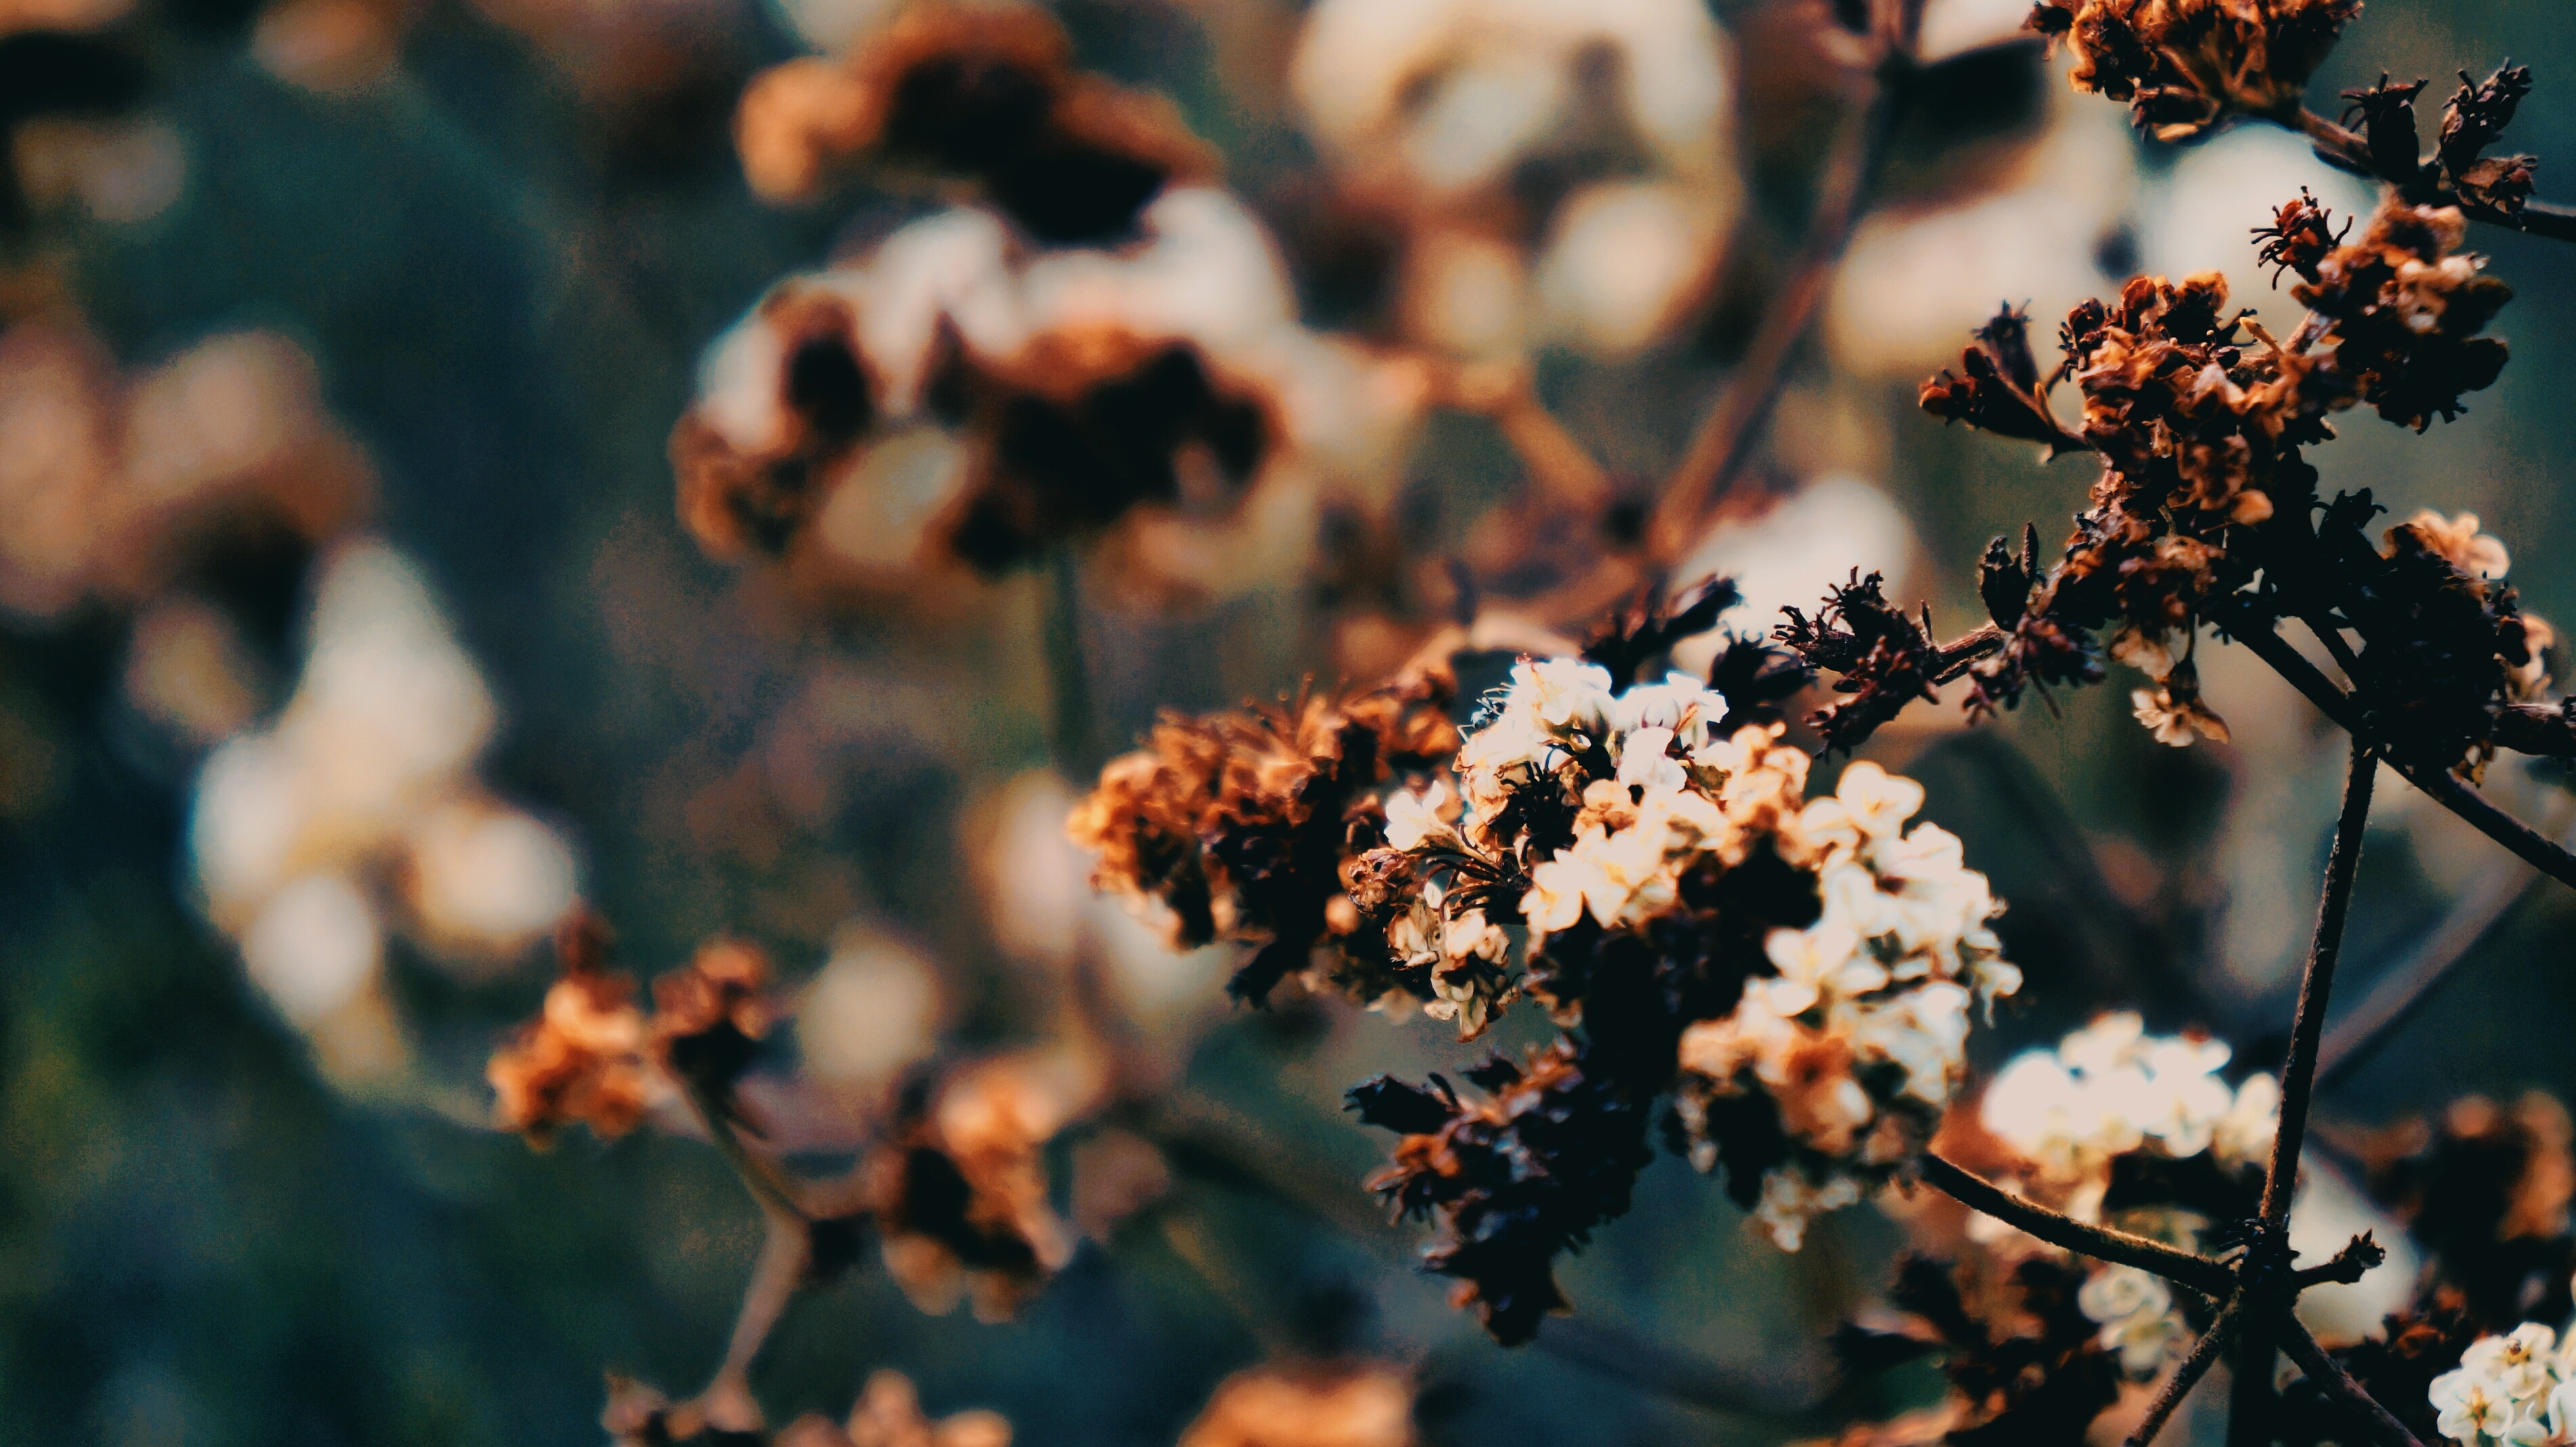
tree, nature, branch, blossom, plant, photography, sunlight, leaf, flower, food, spring, produce, autumn, flora, season, close up, shrub, macro photography